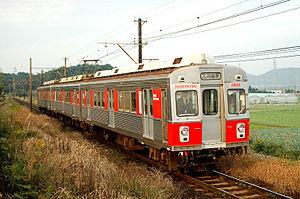
La ligne Atsumi est une ligne ferroviaire de la compagnie Toyohashi Railroad située dans la préfecture d'Aichi au Japon. Elle relie la gare de Shin-Toyohashi à Toyohashi et la gare de Mikawa Tahara à Tahara.